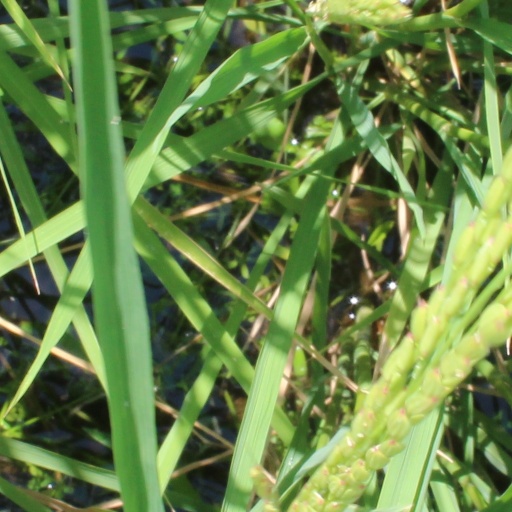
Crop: rice